Pesher

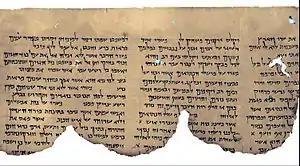
Pesher Habakkuk

Pesher (pl. pesharim), from the Hebrew root meaning "interpretation," is a group of interpretive commentaries on scripture. These commentaries became known from the discovery of the Dead Sea Scrolls. The texts give a theory of scriptural interpretation of a number of biblical texts from the Hebrew Bible, such as Habakkuk and Psalms.